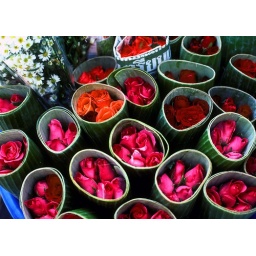
The roses are sold in banana-leaf containers... at the Bangkok wholesale flower market.